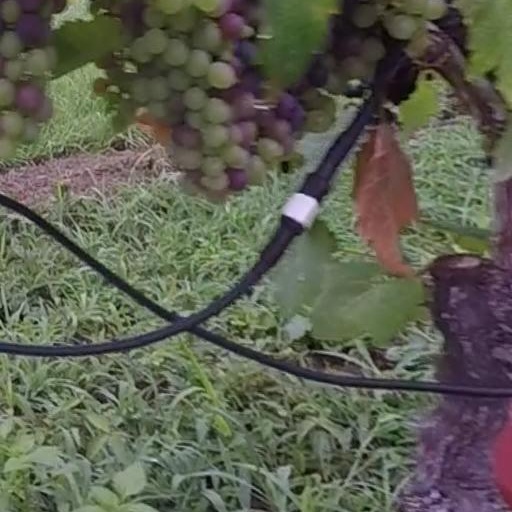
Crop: grape